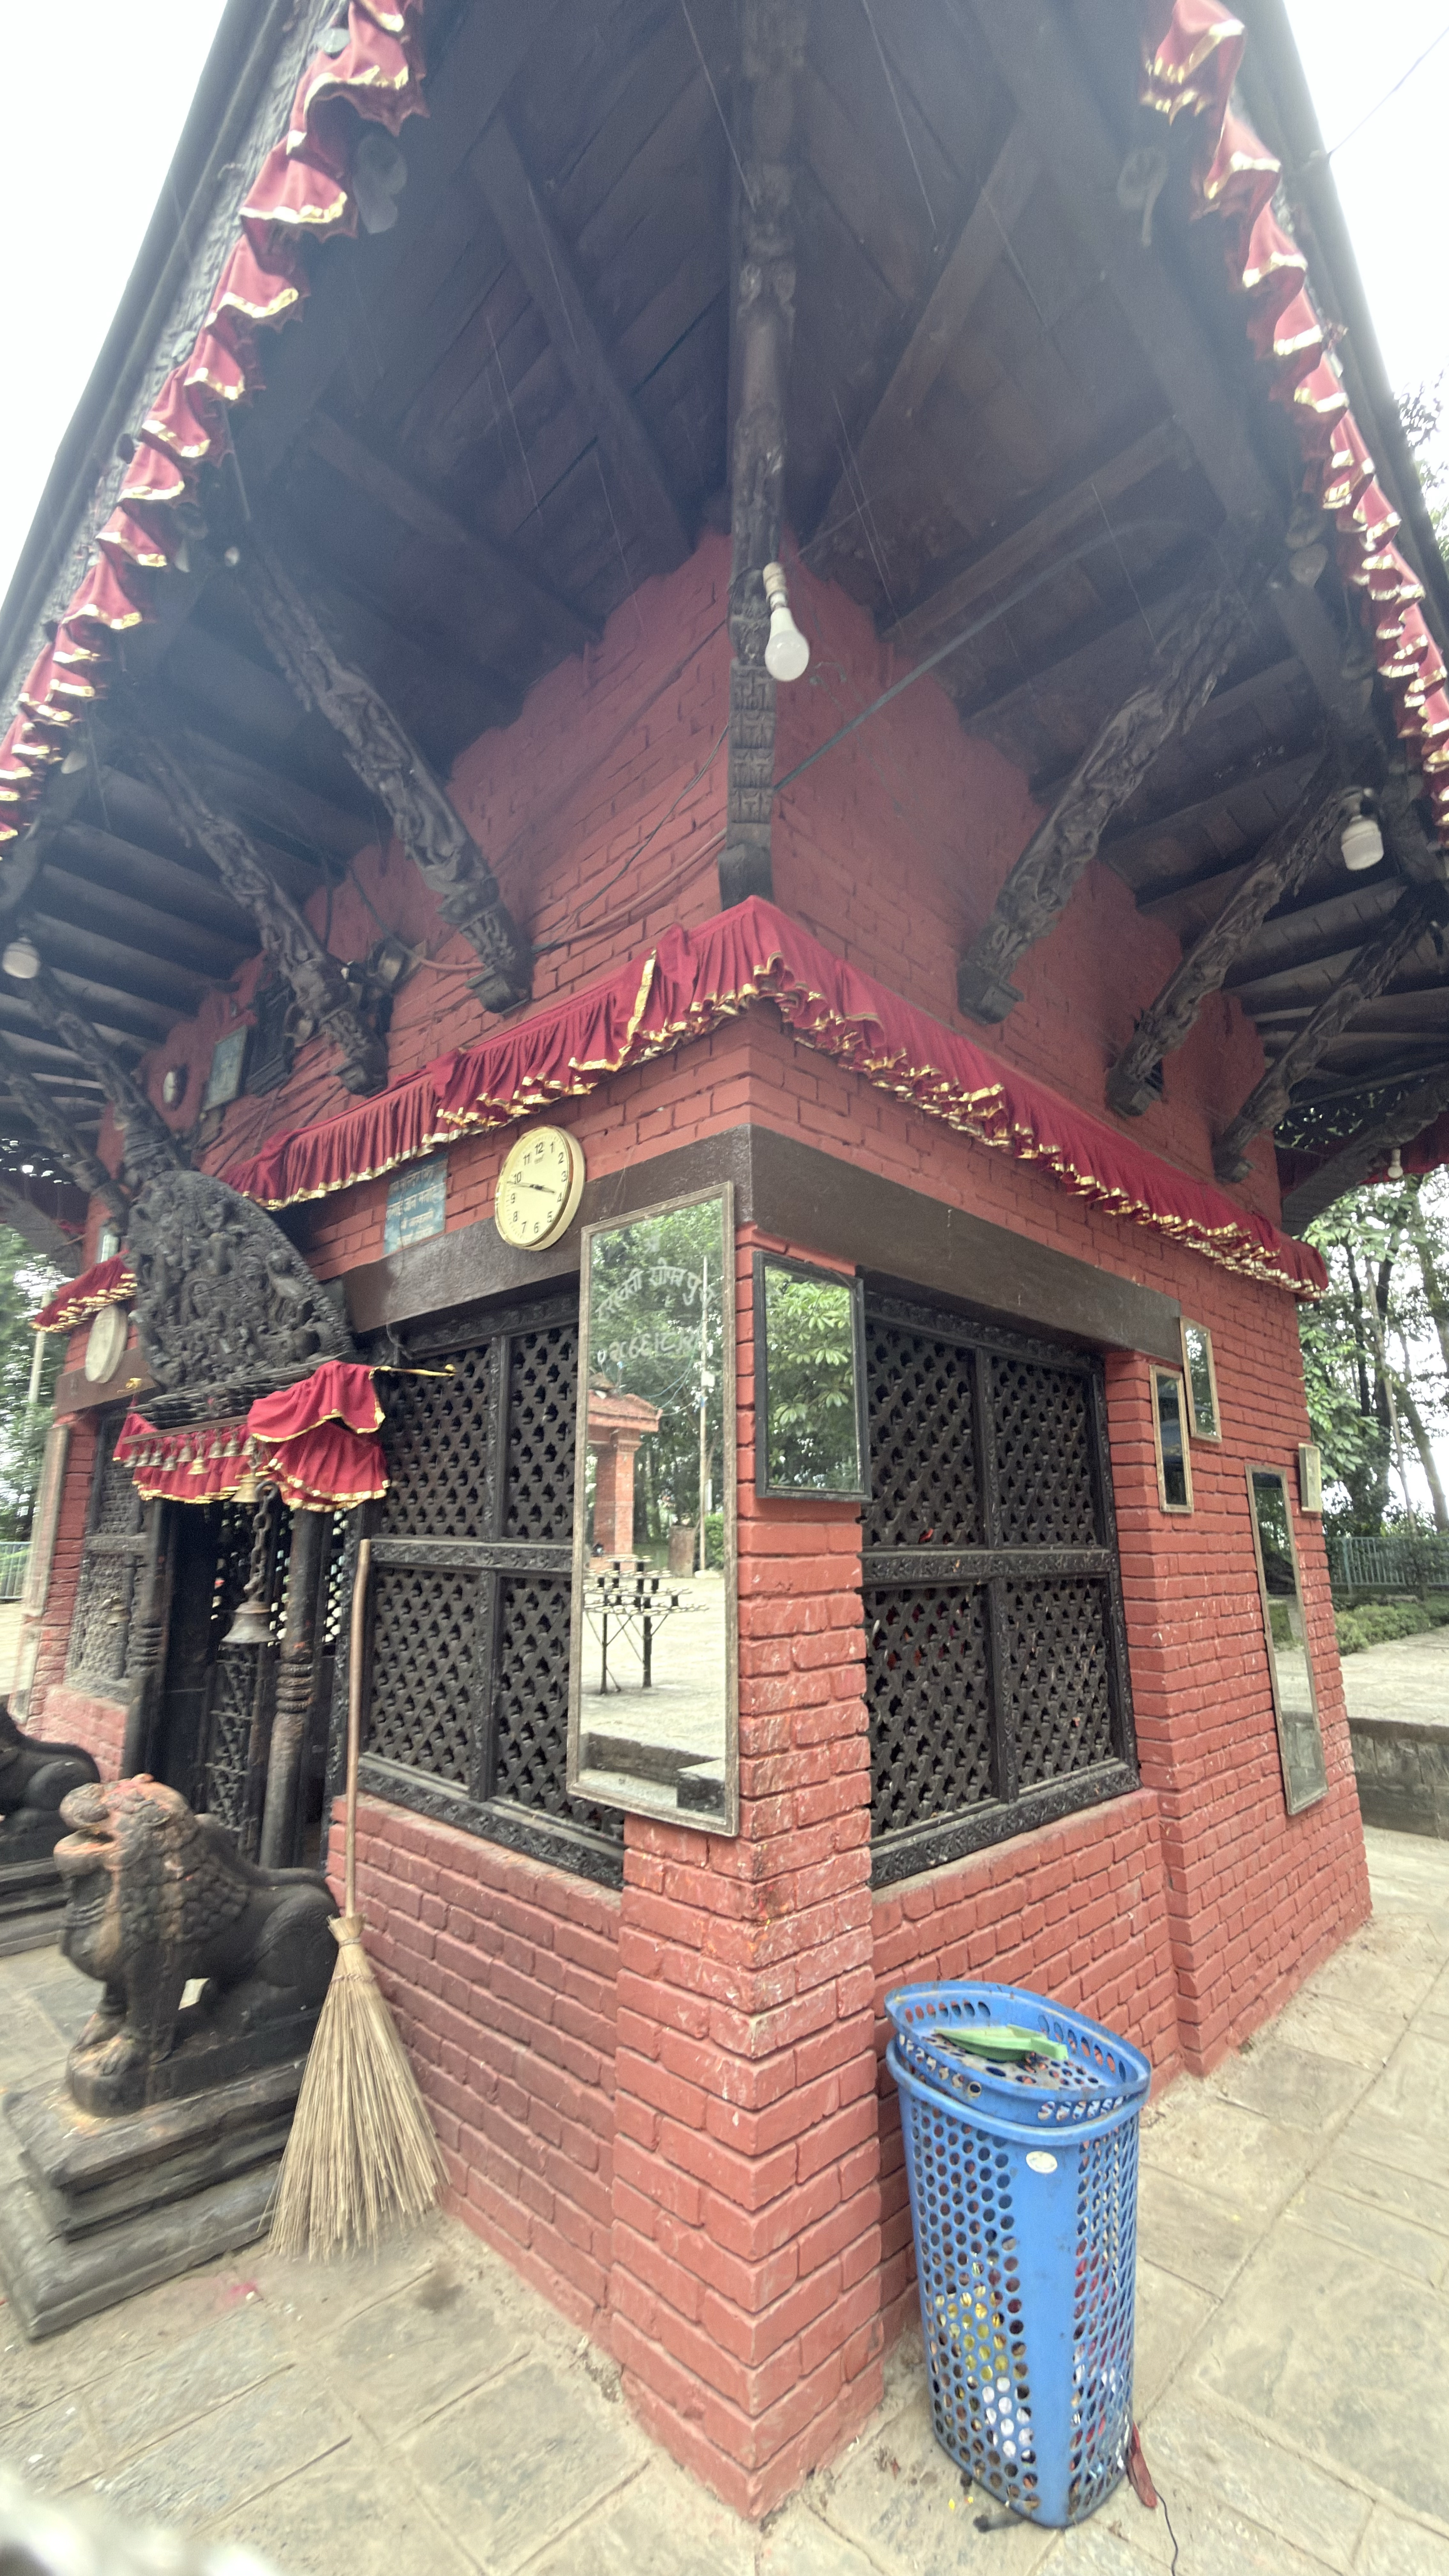
Heritage site: Balkumari_Temple